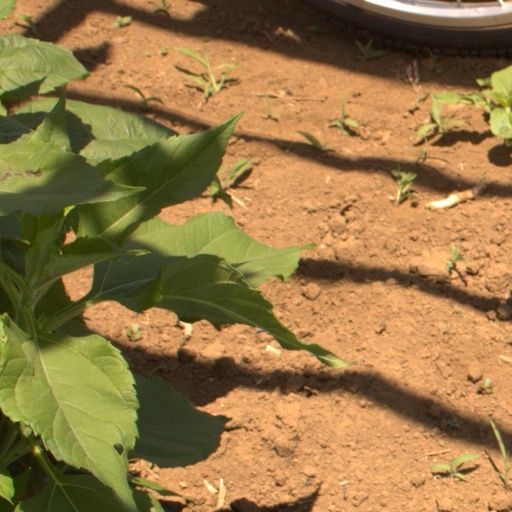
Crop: Jerusalem artichoke